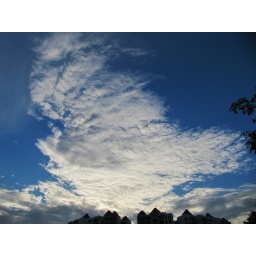
big bird in the sky